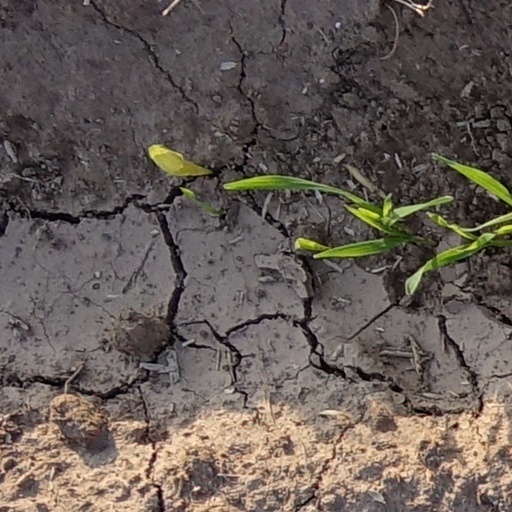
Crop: wheat